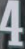
Number: 4